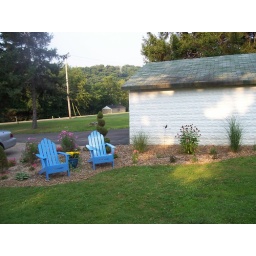
This year, we added a new flower bed around the garage... It's mostly done at this point.